Bug Riders

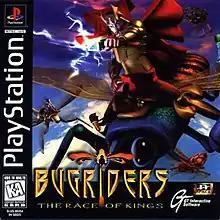

Bug Riders: The Race of Kings is a video game developed by n-Space and published by GT Interactive for the PlayStation and Windows in 1997, followed by a re-release on PlayStation Network in 2011.